West Union Presbyterian Church

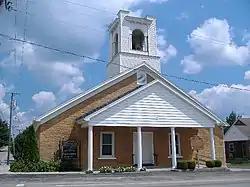
Front of the church

West Union Presbyterian Church is a historic congregation of the Presbyterian Church (U.S.A.) in the village of West Union on the southern edge of Ohio. Formed at the turn of the nineteenth century, it worships in an early nineteenth-century building constructed by a future governor of Kentucky, and it counted among its earliest members a governor of Ohio. The building has been named a historic site.